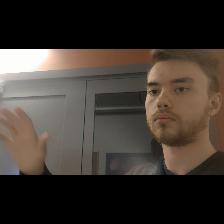
Label: Human